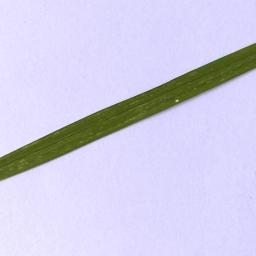
Label: Rice___Leaf_Blast